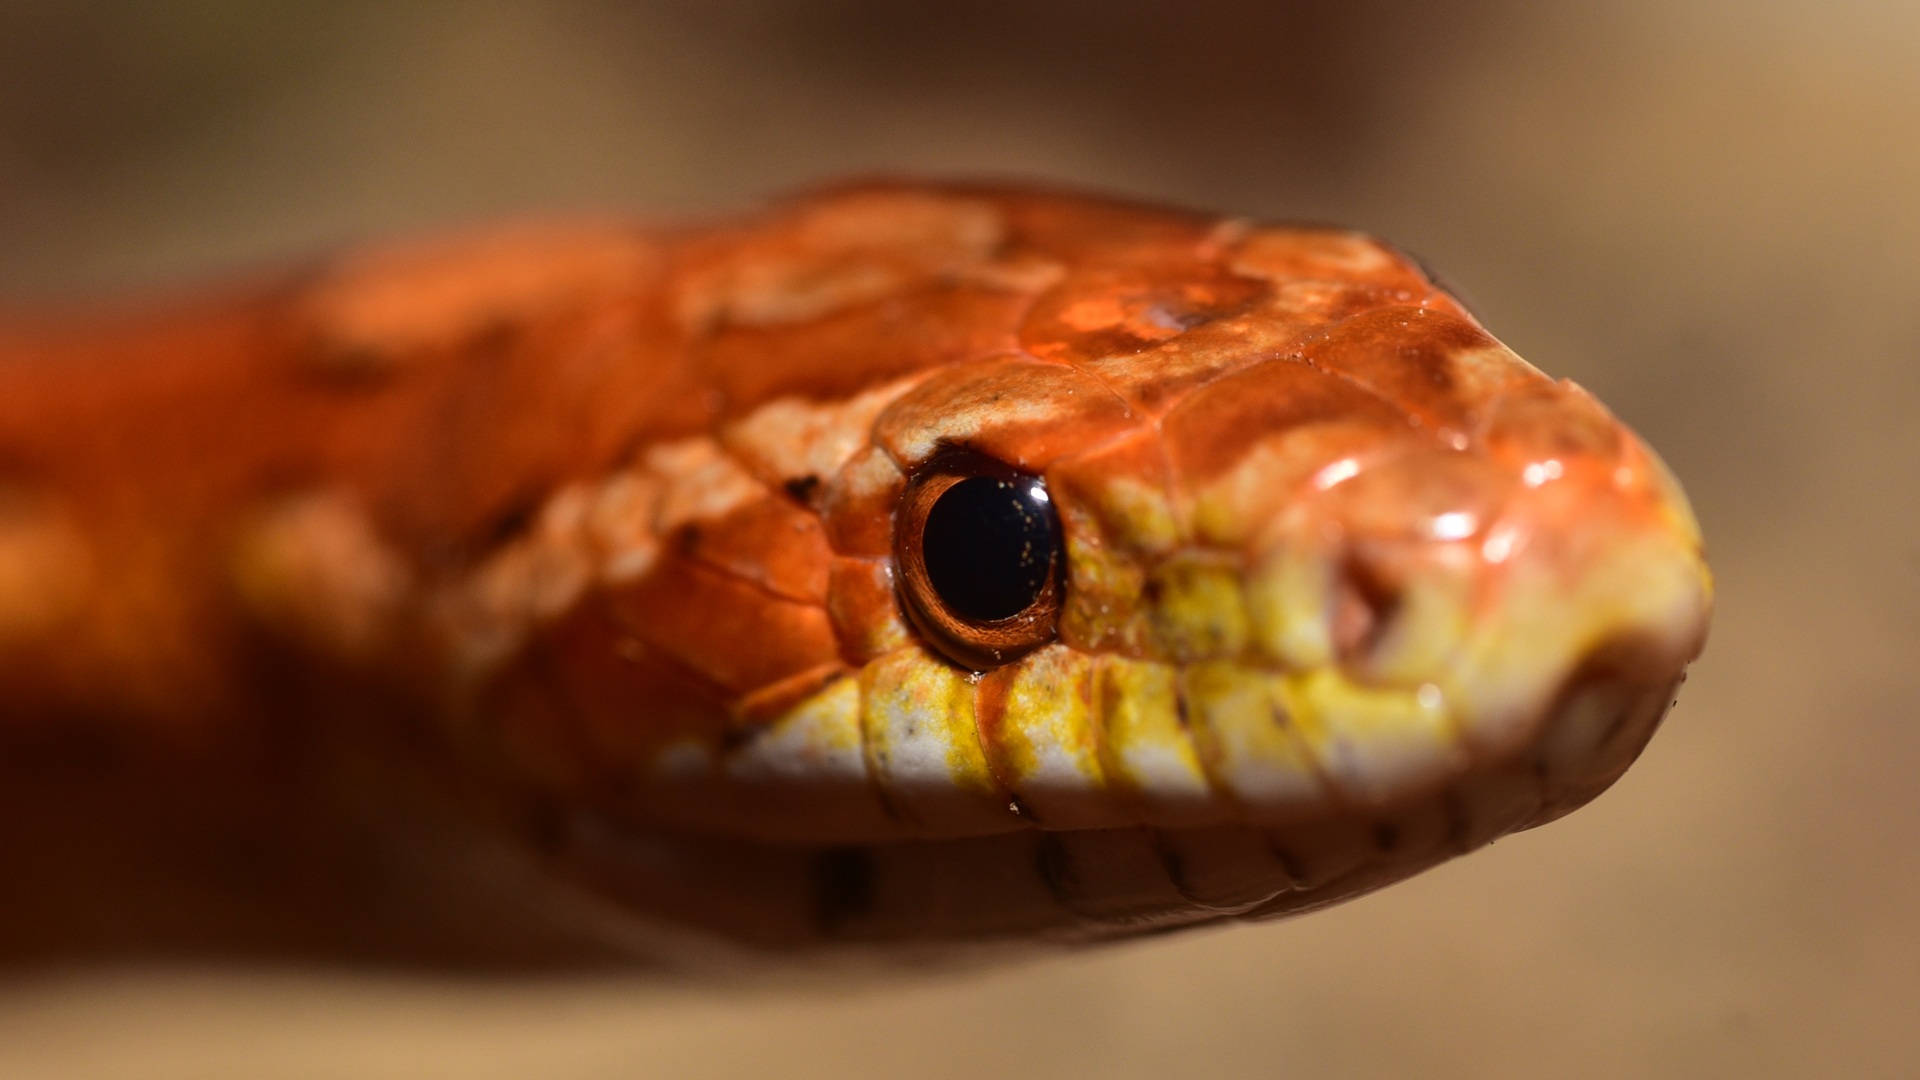
animal, portrait, reptile, scale, close, close up, wild animal, eye, head, snake, vertebrate, creature, beauty, beautiful, natter, species, animal world, constrictor, macro photography, non toxic, snakehead, corn snake, scaled reptile